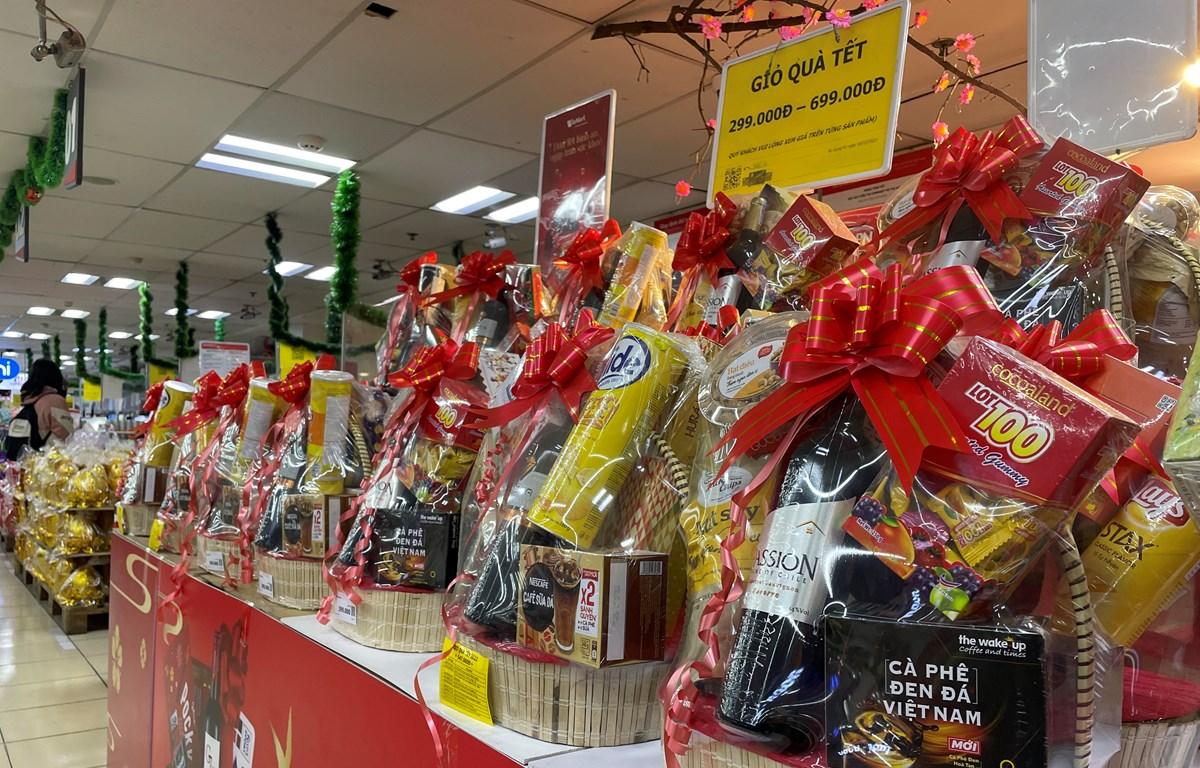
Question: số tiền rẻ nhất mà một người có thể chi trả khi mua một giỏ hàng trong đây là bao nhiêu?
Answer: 299 000 đồng